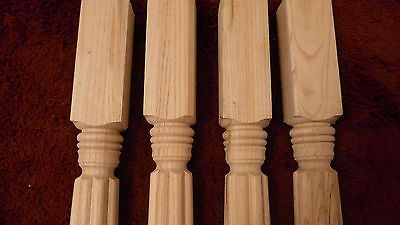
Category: table